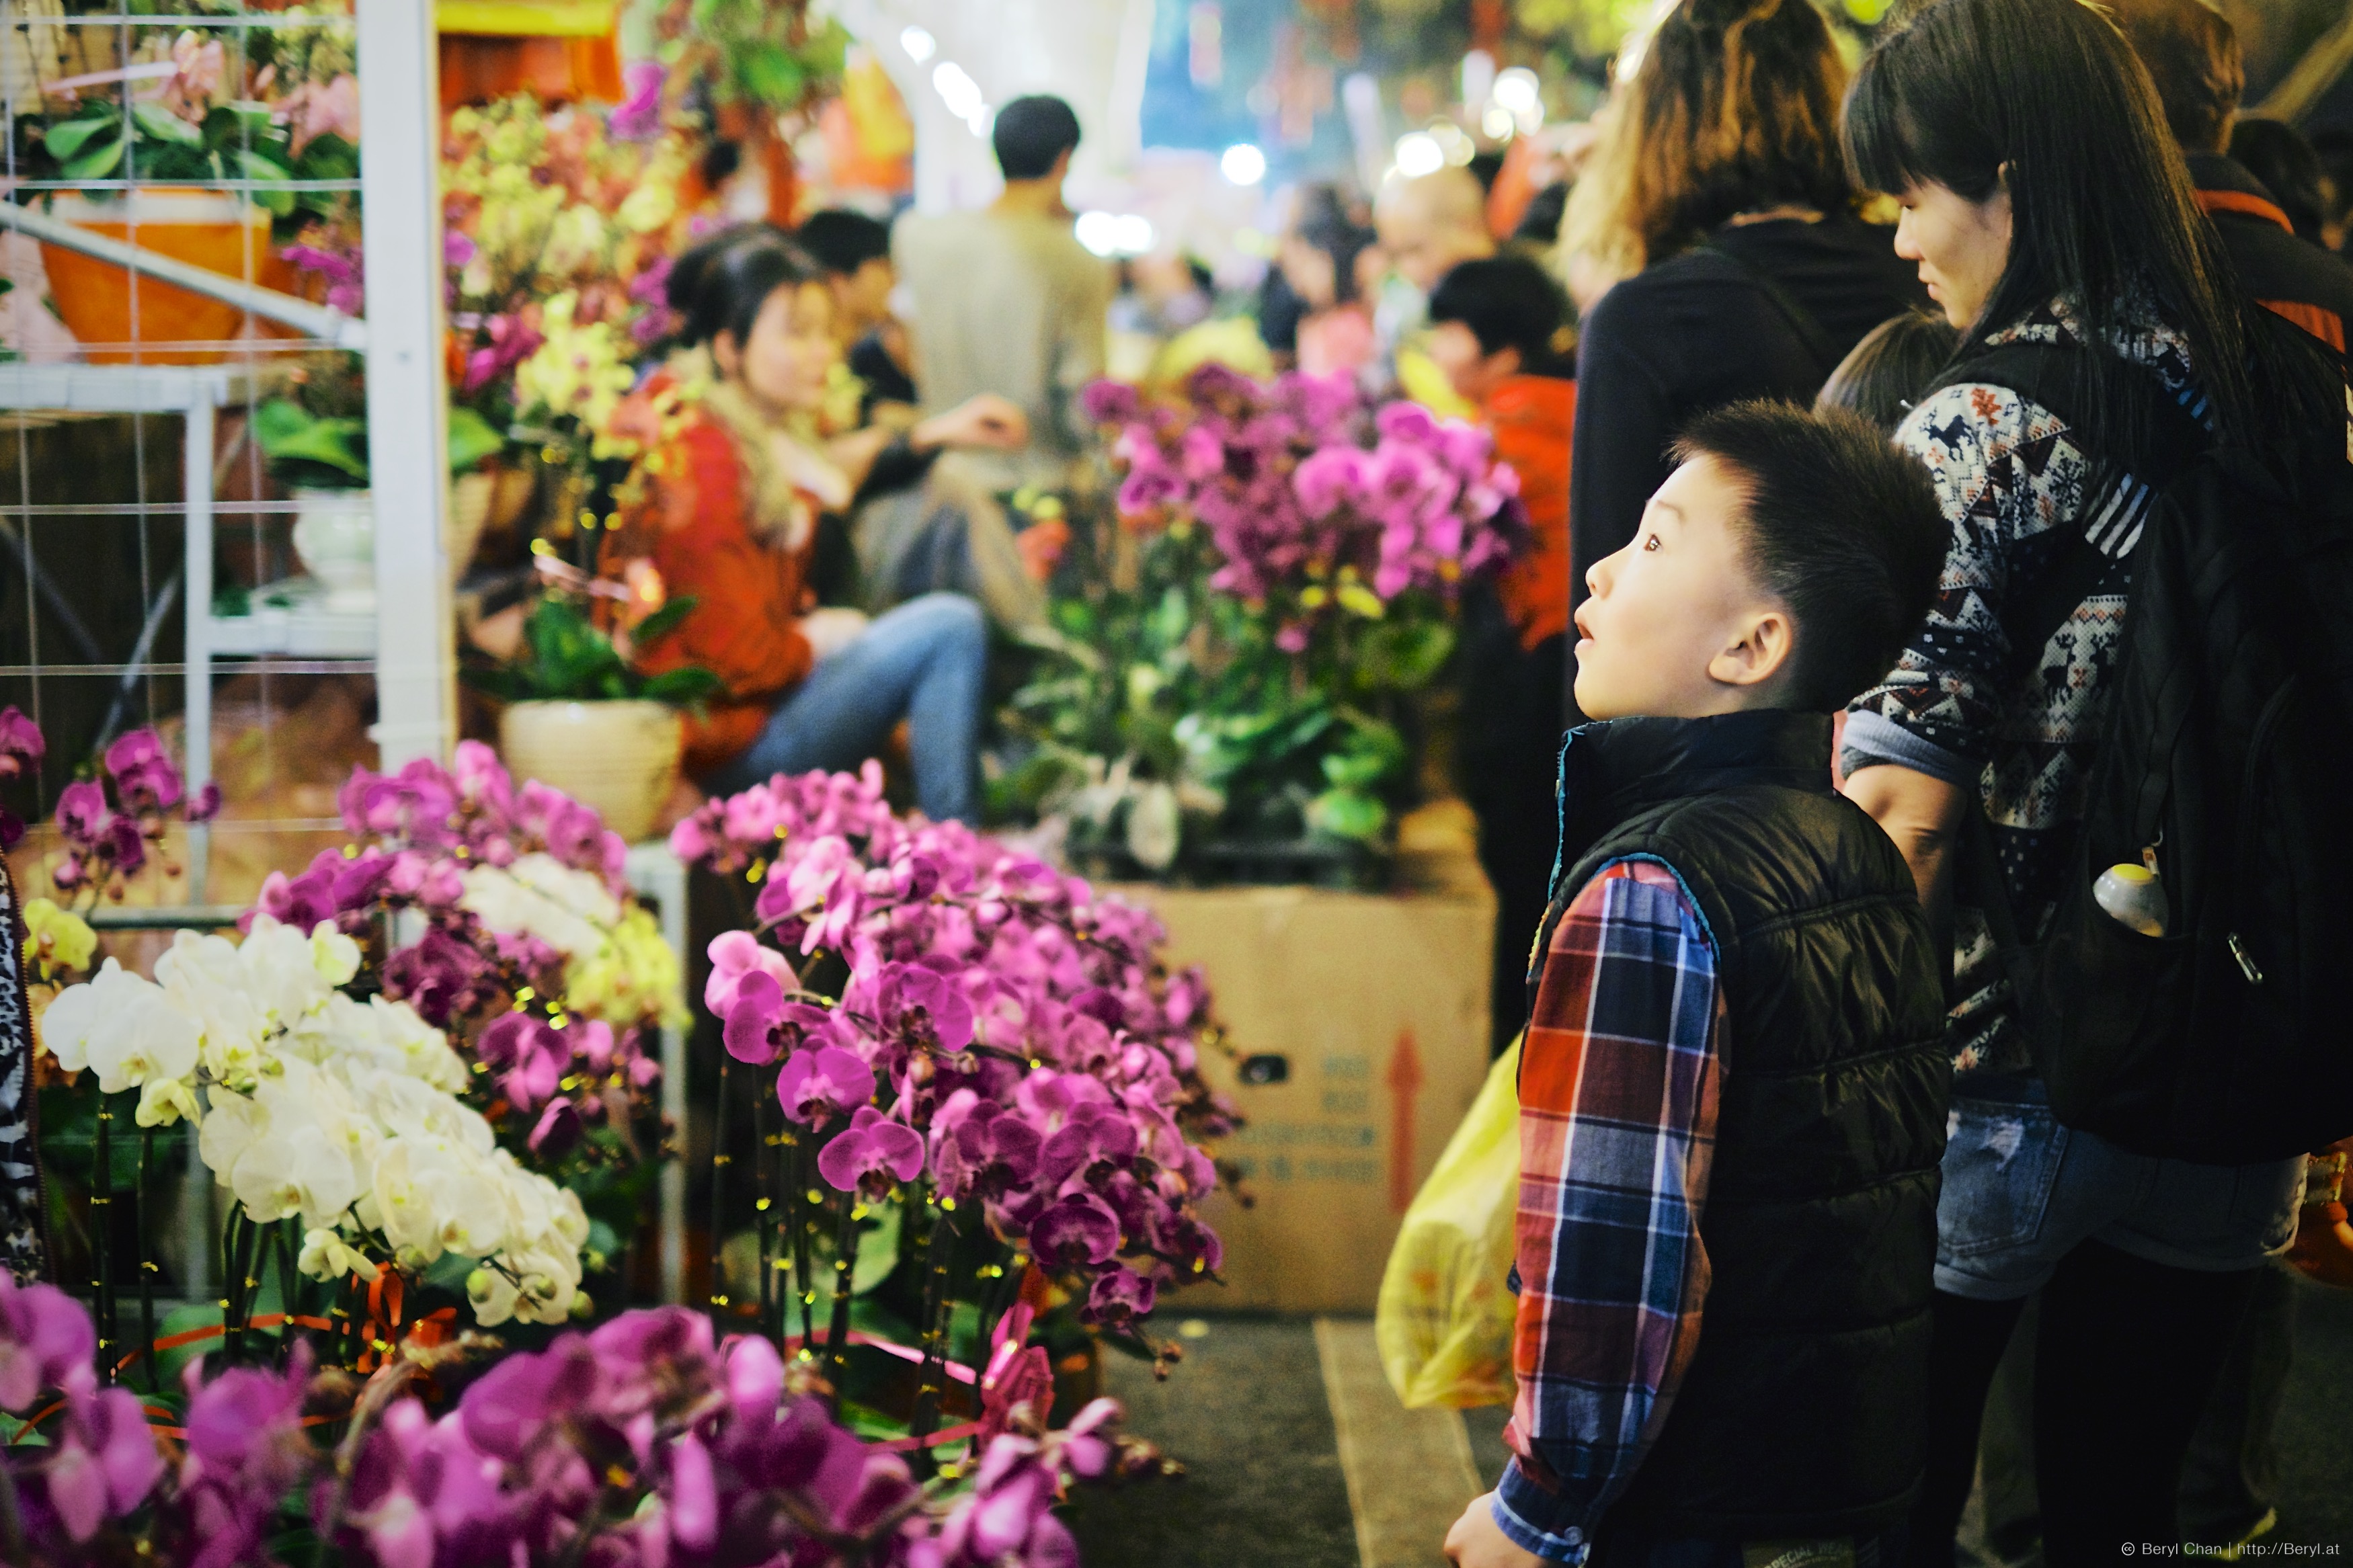
people, plant, street, flower, urban, fujifilm, spring, chinese, face, ceremony, candid, happy, 35mm, newyear, documentary, mirrorless, xf35mmf14r, xpro1, snap, snapshots, chinesenewyear, floristry